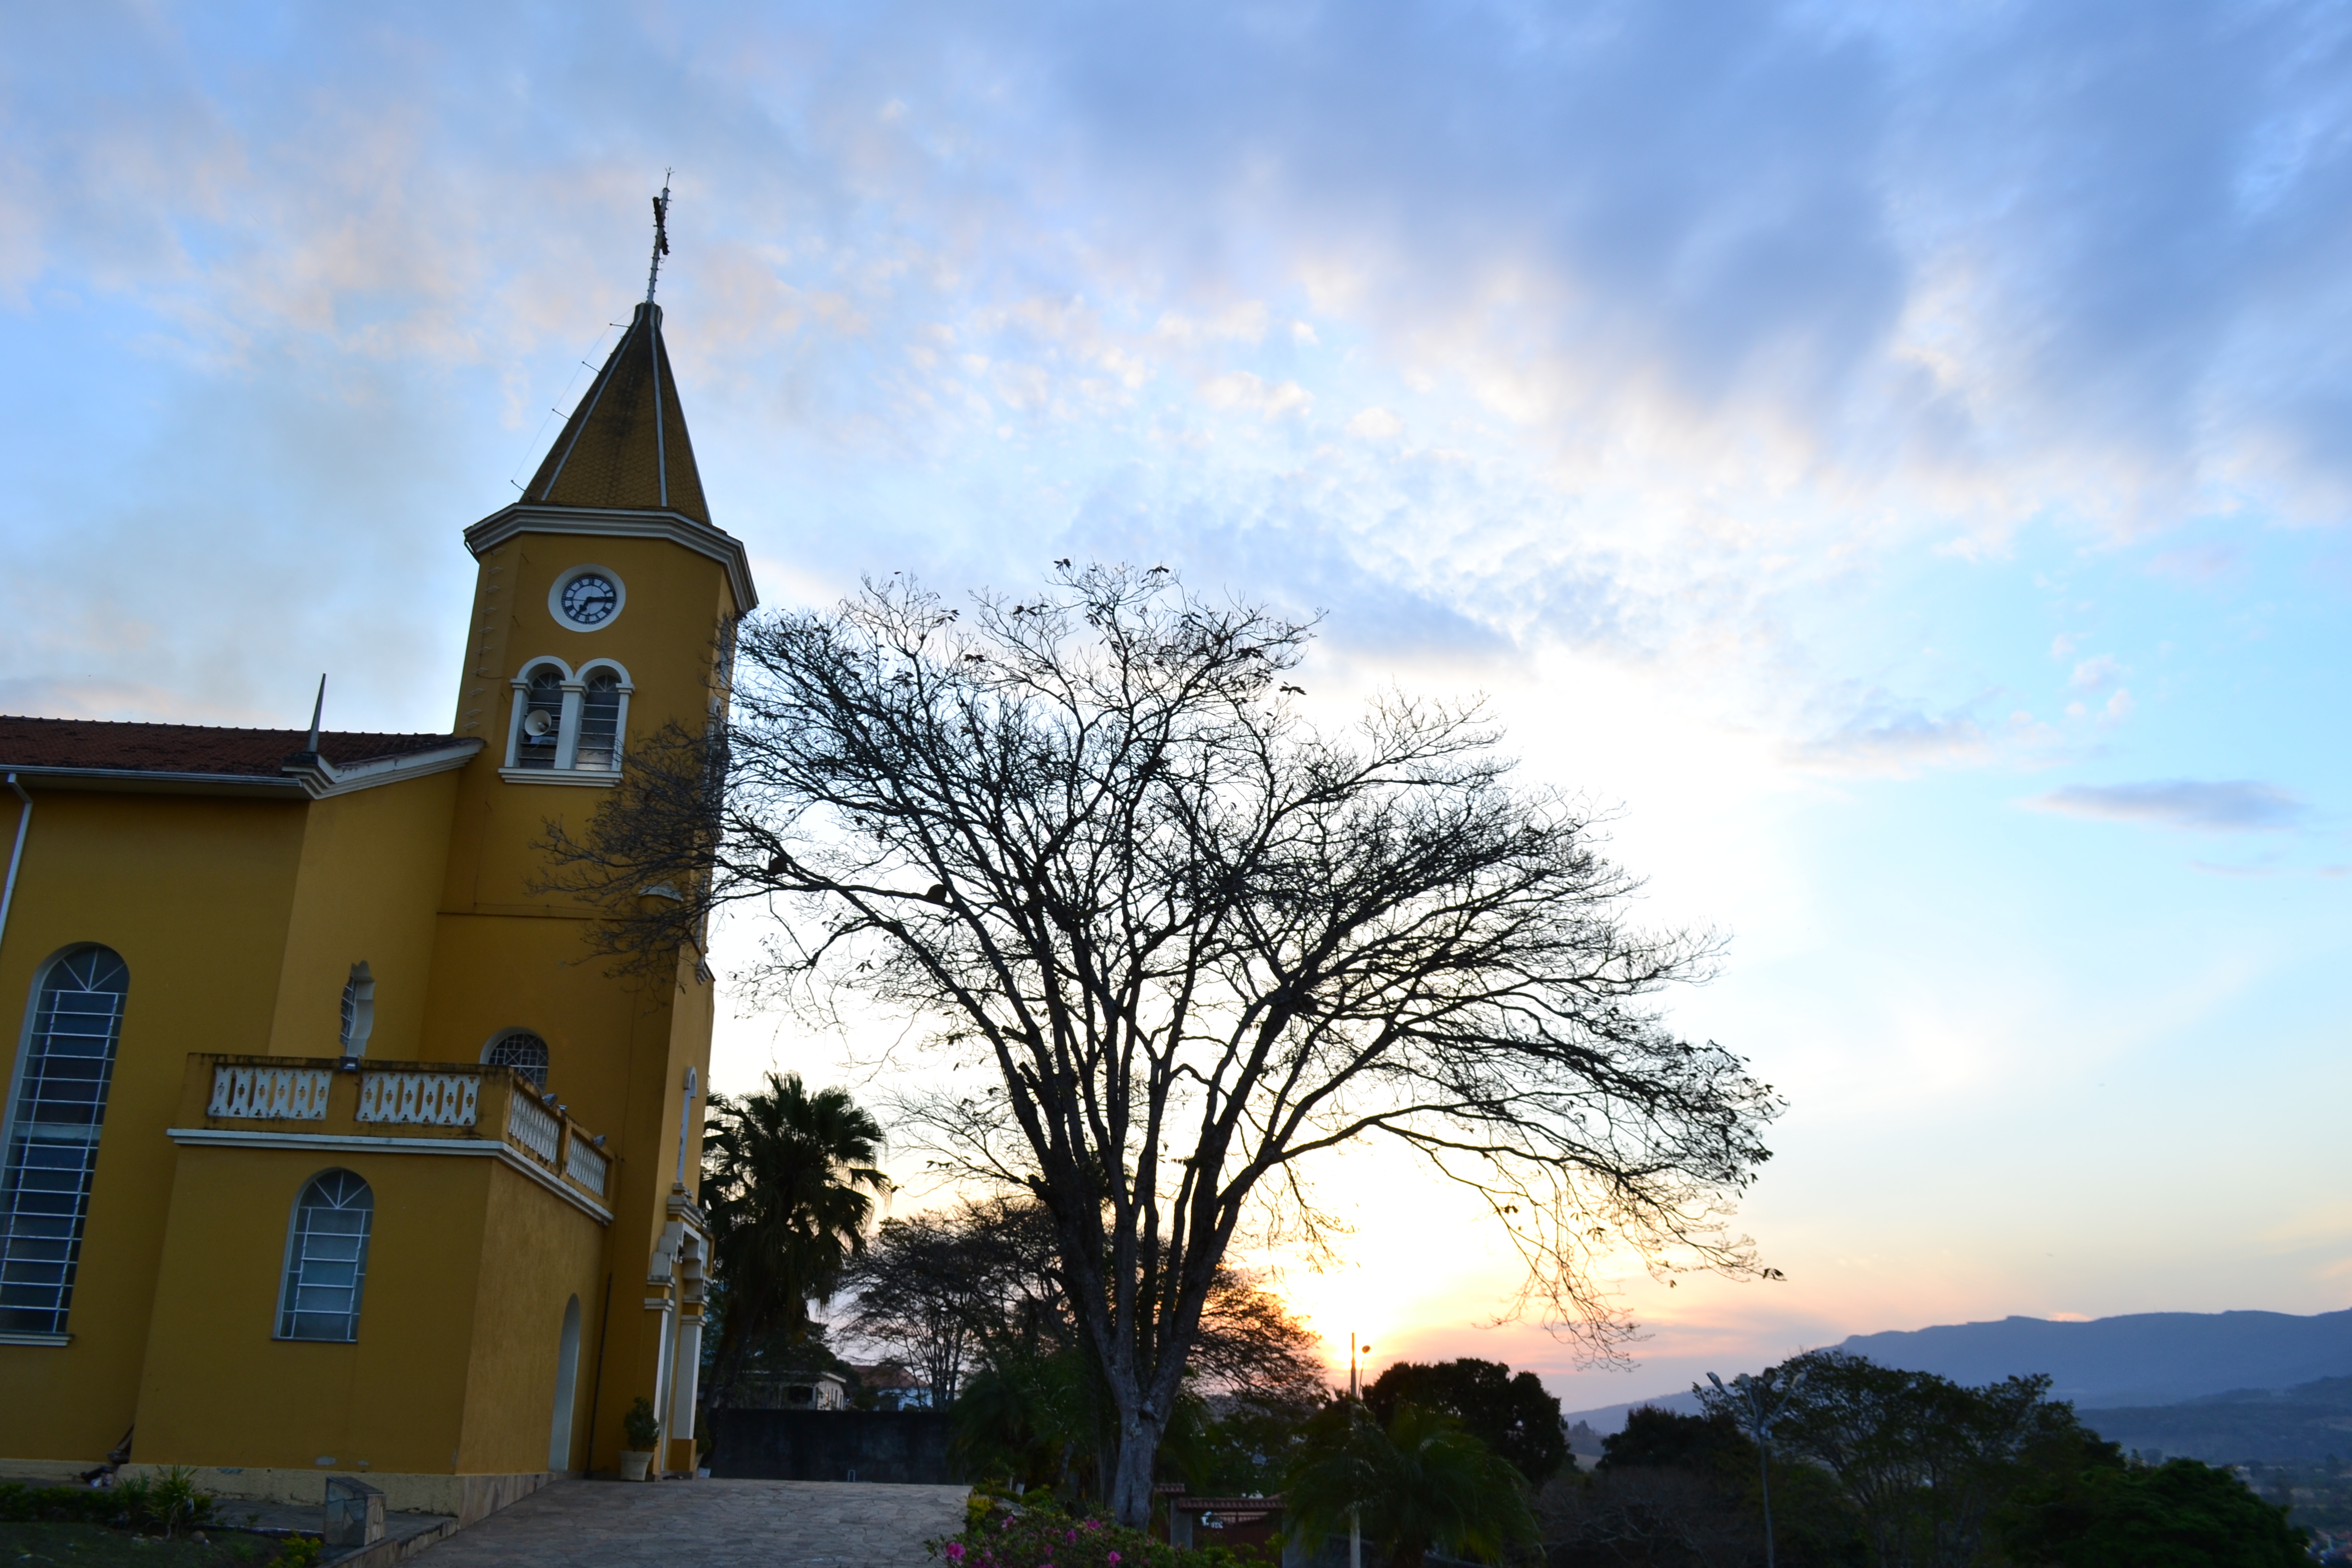
sky, cloud, tree, woody plant, morning, steeple, church, evening, building, chapel, sunlight, spire, plant, dusk, dawn, place of worship, meteorological phenomenon, tower, landscape, facade